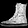
Label: Ankle boot